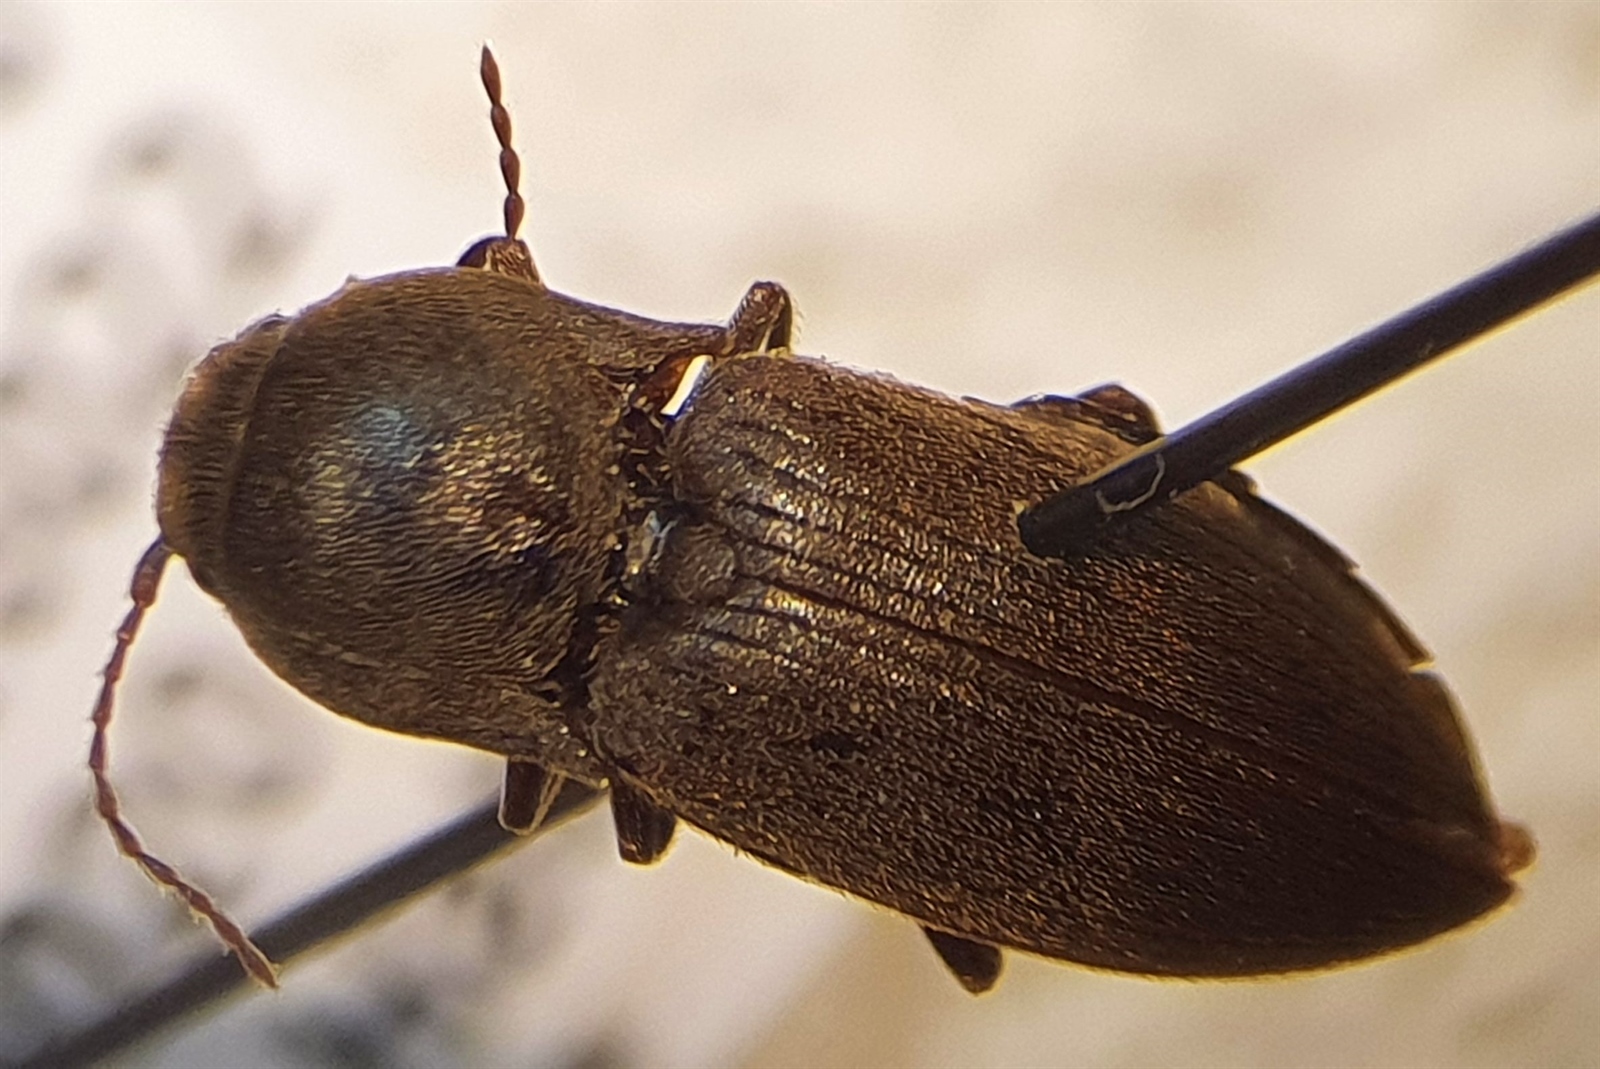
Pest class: clickbeetles_wireworms